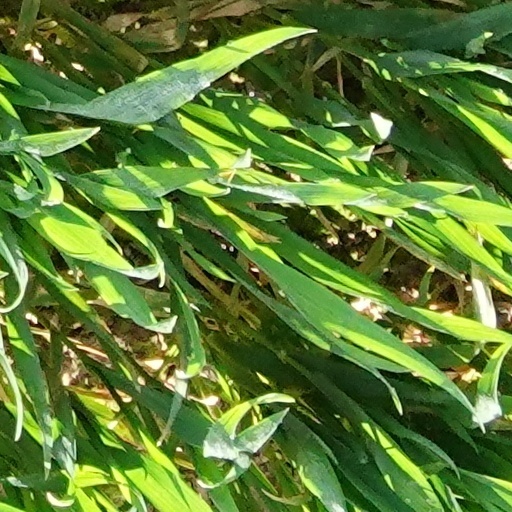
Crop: wheat